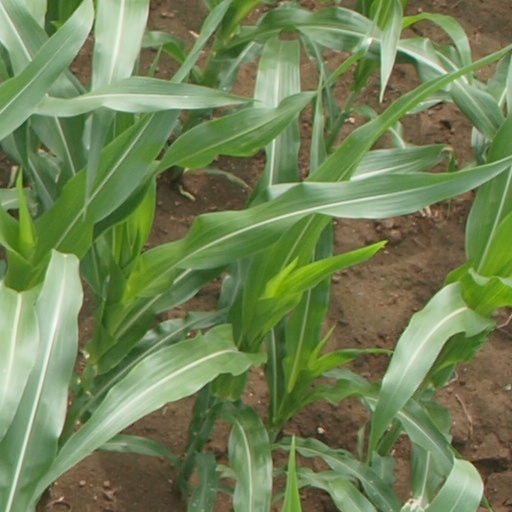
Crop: maize; corn